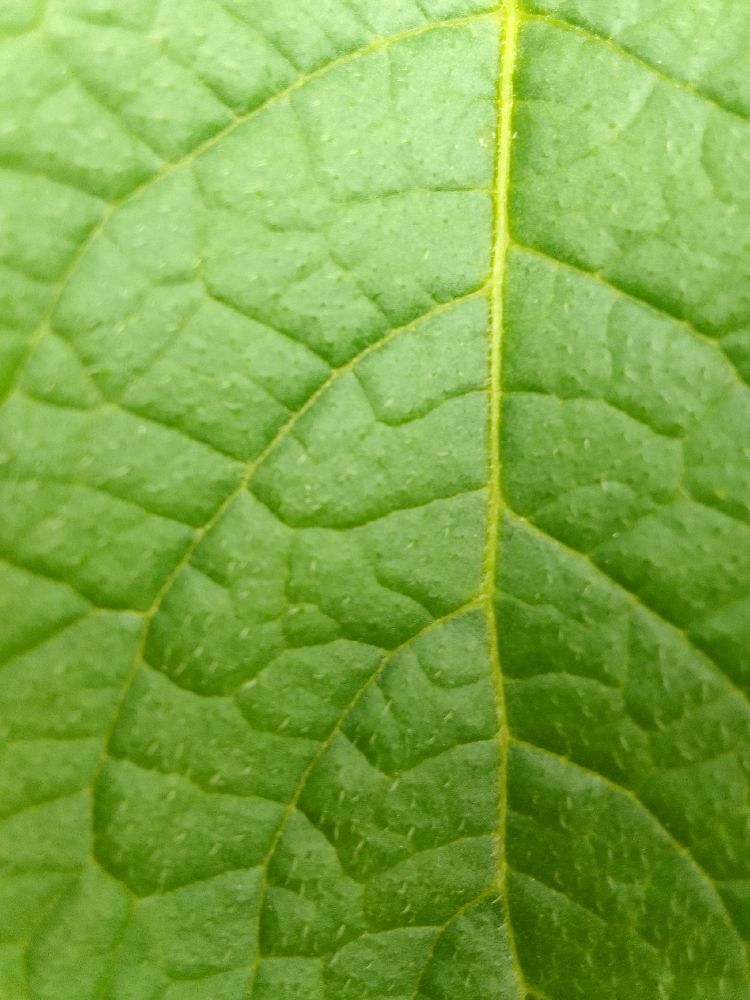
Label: Healthy